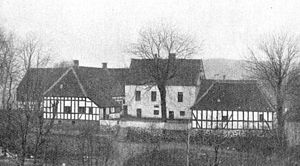
Østrupgård (Håstrup Sogn)
Østrupgaard omkring 1900
Østrupgaard er en gammel gård, som nævnes første gang på Erik af Pommerns tid, i 1425 . Gården ligger i Håstrup Sogn, Sallinge Herred, Faaborg Kommune. Hovedbygningen er opført i 1500 og ombygget i 1572-1638-1710-1784, Østfløjen genopført i 1940-1942 efter en brand i 1937.
Østrupgaard er en gammel gård, som nævnes første gang på Erik af Pommerns tid, da den 1425 ved et skifte mellem to slægtninge, Jørgen Rud til Skjoldenæsholm og Palne Jensen Munk, kaldet Marsk. Gården ligger i Håstrup Sogn, Faaborg-Midtfyn Kommune. Hovedbygningen er opført i 1500 og ombygget i 1572-1638-1710-1784, Østfløjen genopført i 1940-1942 efter en brand i 1937.